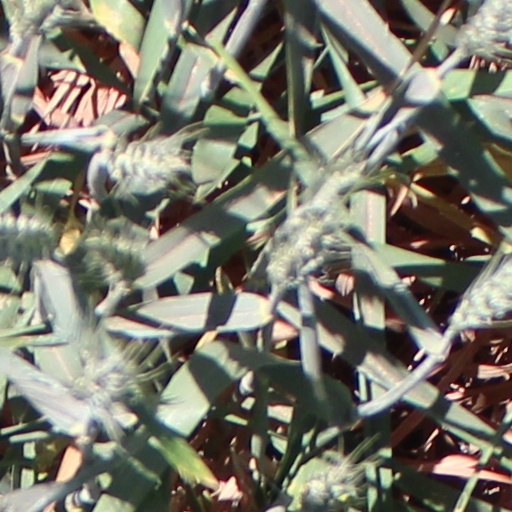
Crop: wheat